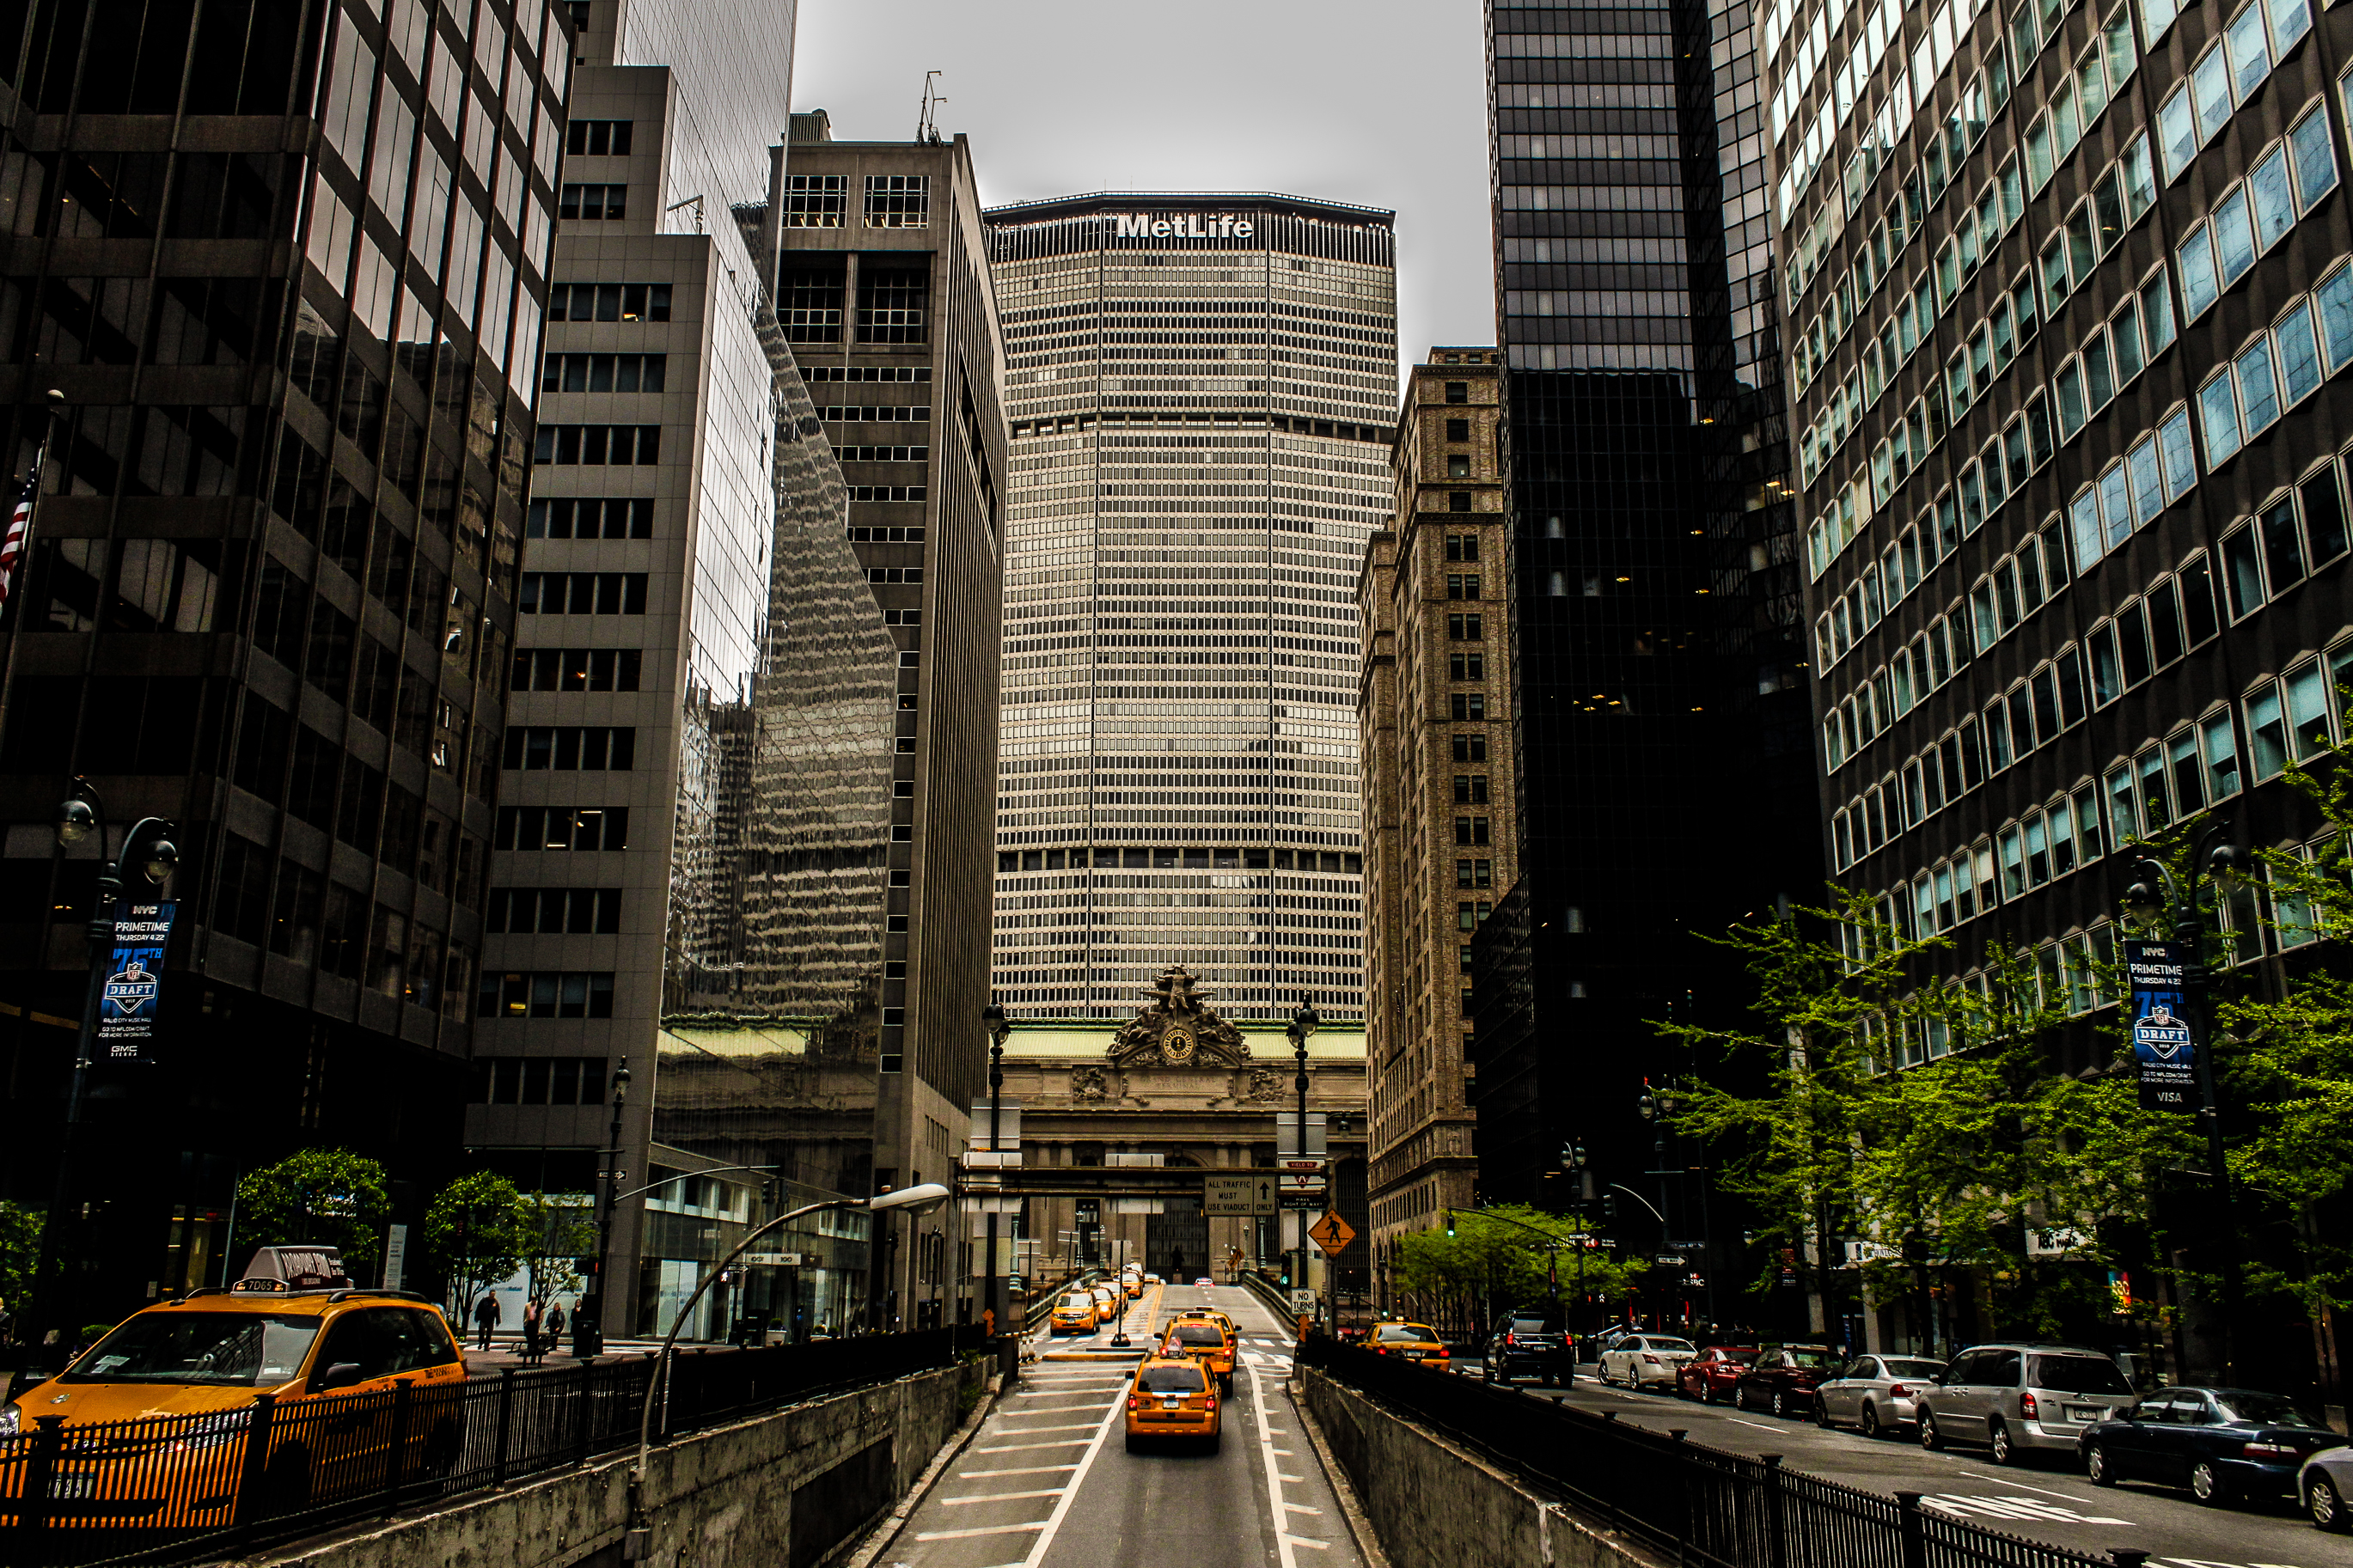
architecture, road, skyline, street, city, skyscraper, photo, cityscape, downtown, transport, nyc, canon, landmark, lane, tower block, public transport, life, newyork, newyorkcity, ny, estadosunidos, foto, streetphoto, us, met, metropolis, canon1855, canoneost1, nyctaxi, neighbourhood, parkave, urban area, residential area, human settlement, metropolitan area